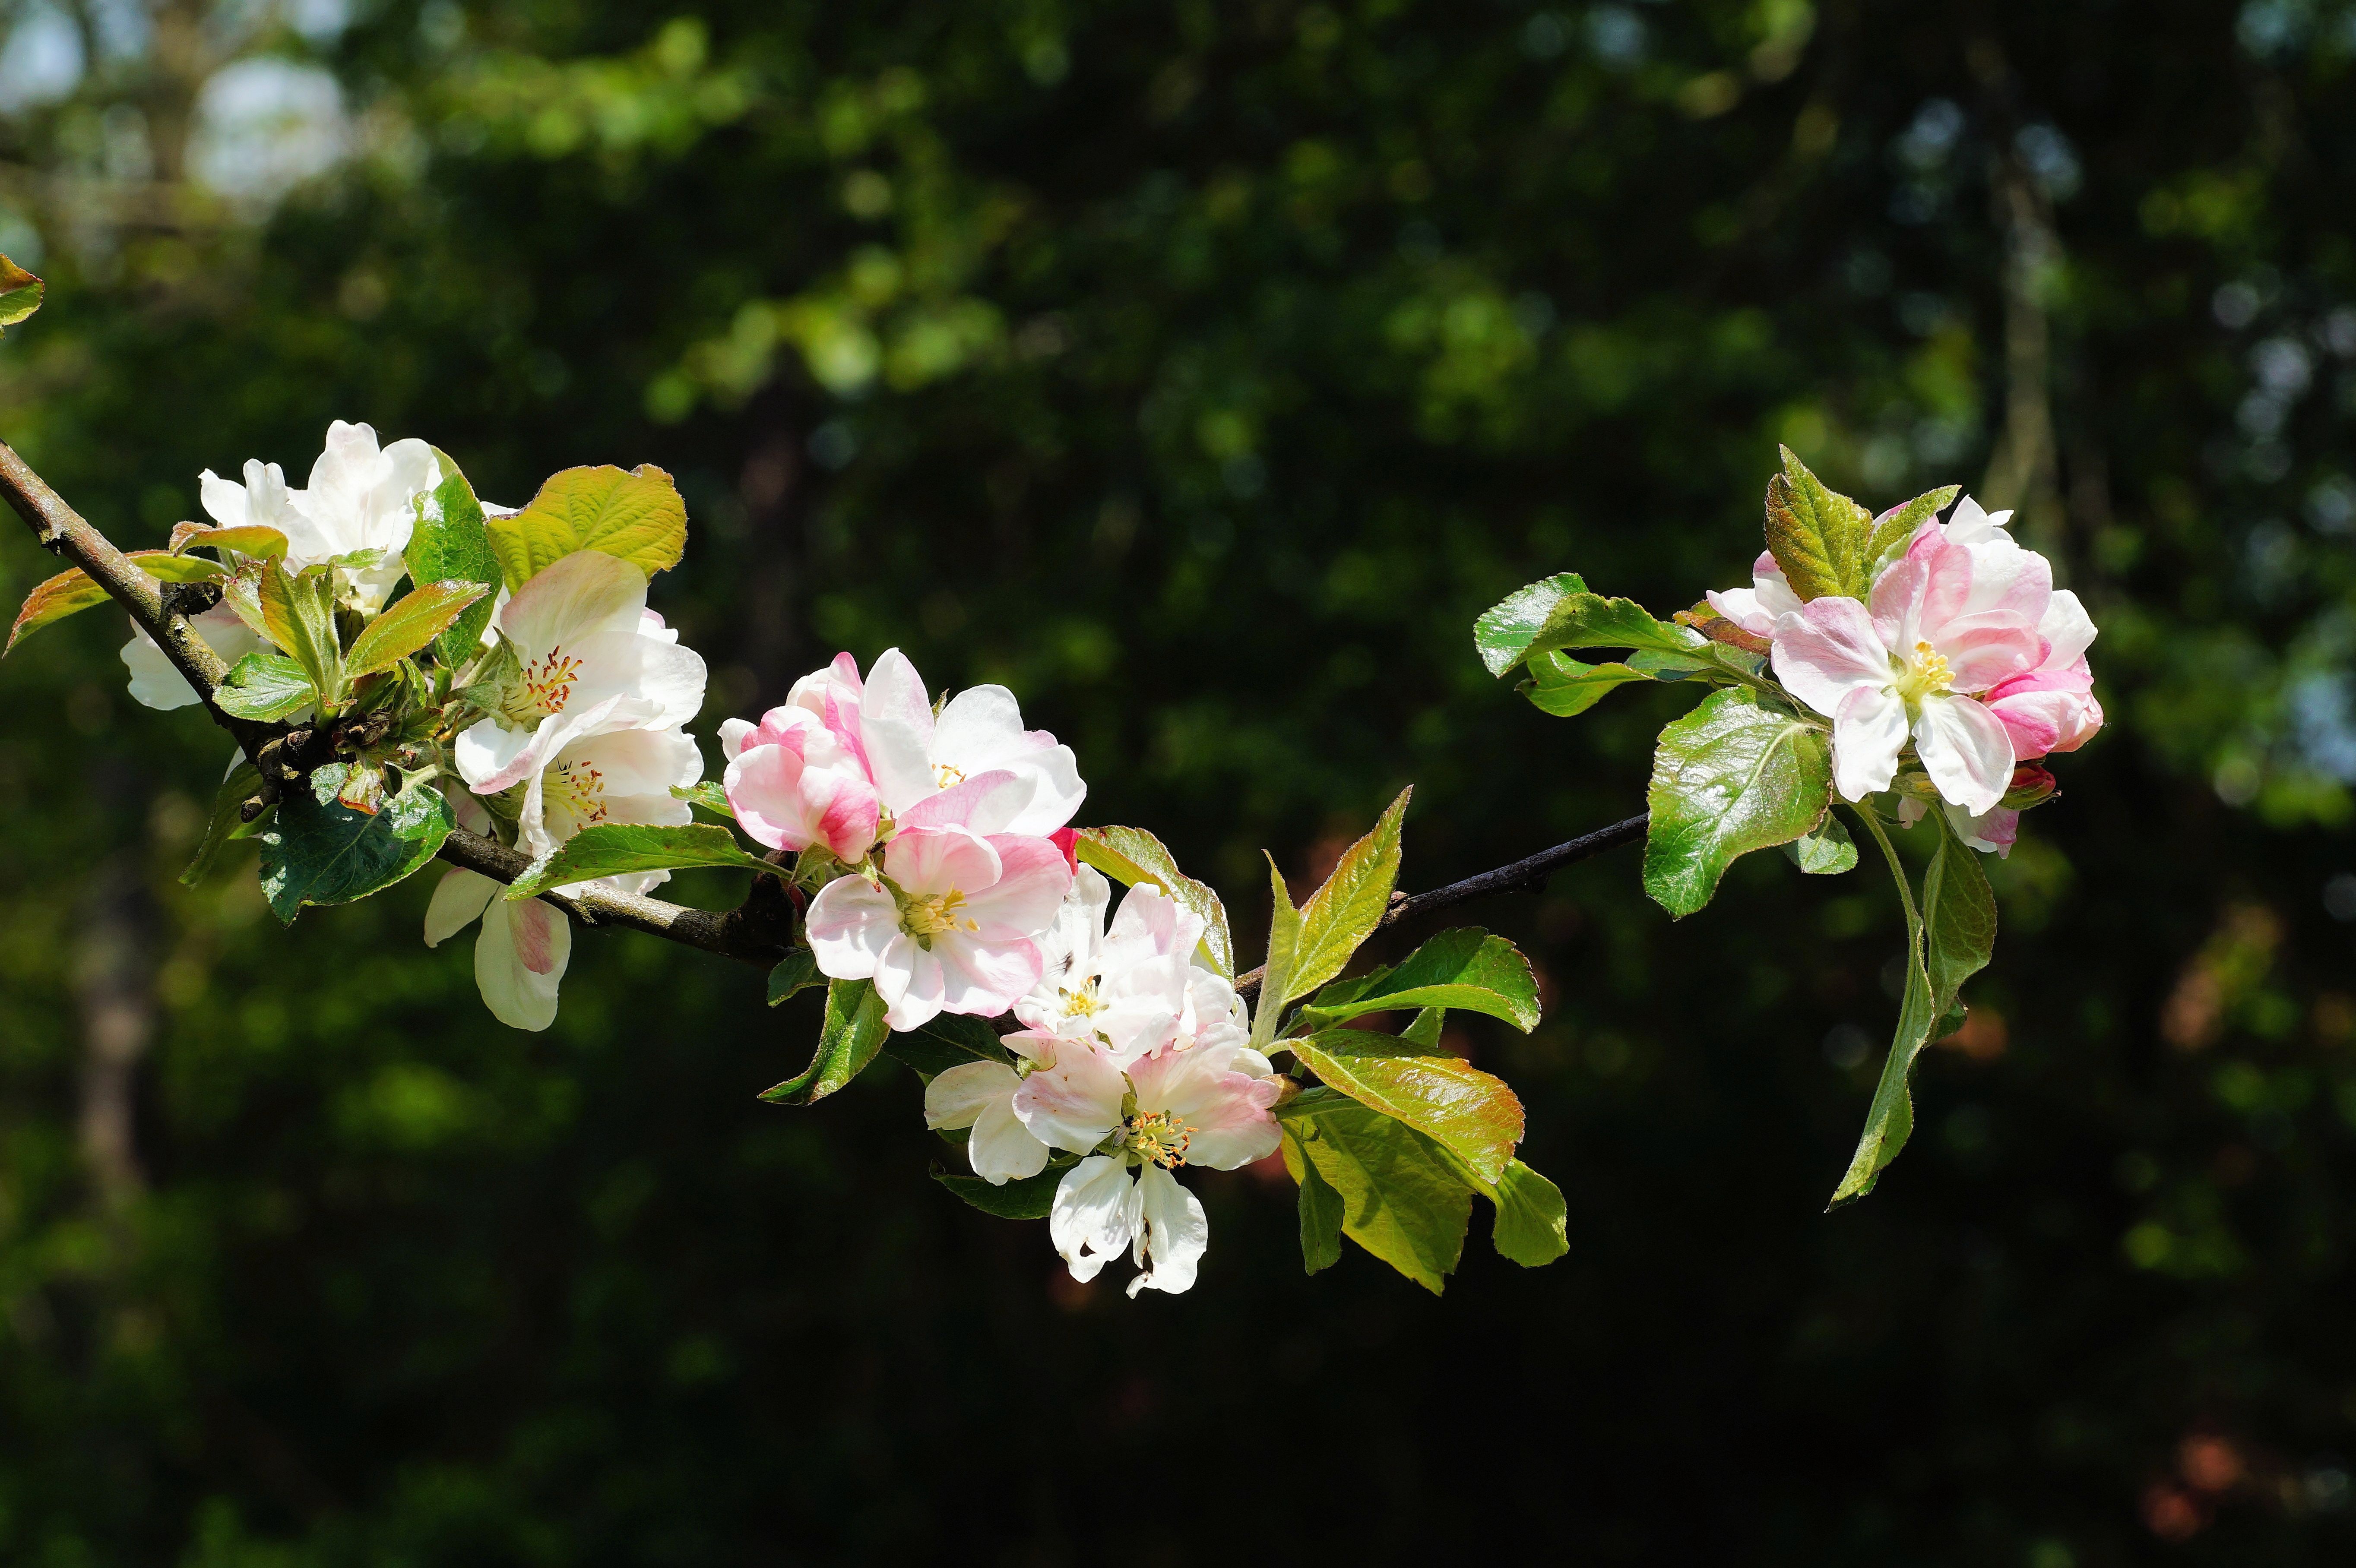
tree, nature, branch, blossom, plant, white, sweet, flower, spring, green, produce, evergreen, botany, garden, pink, close, flora, wildflower, flowers, leaves, shrub, fruit tree, tender, apple tree, macro photography, apple blossom, flowering plant, rose family, apple tree blossom, flowering time, woody plant, land plant